2015 24 Hours of Le Mans

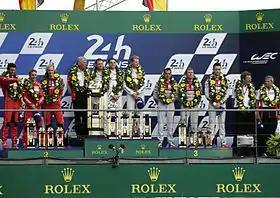
The podium for the overall race winners

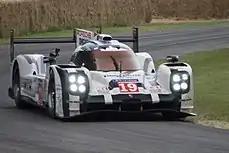
Porsche Team No. 19 Porsche 919 Hybrid, Winner of the 2015 24 Hours of Le Mans

The 83rd 24 Hours of Le Mans was a 24-hour automobile endurance event for teams of three drivers each entering Le Mans Prototype and Le Mans Grand Touring Endurance cars held from 10 to 14 June 2015 at the Circuit de la Sarthe, close to Le Mans, France. It was the 83rd running of the 24 Hour race organised by the Automobile Club de l'Ouest as well as the third round of the 2015 FIA World Endurance Championship. A test day was held two weeks prior to the race on 31 May. A record-breaking 263,500 people attended the event.